Electrocatalyst

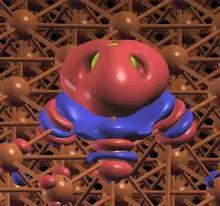

Also, higher reaction rates can be achieved by precisely controlling the arrangement of surface atoms: indeed, in nanometric systems, the number of available reaction sites is a better parameter than the exposed surface area in order to estimate electrocatalytic activity. Sites are the positions where the reaction could take place; the likelihood of a reaction to occur in a certain site depends on the electronic structure of the catalyst, which determines the adsorption energy of the reactants together with many other variables not yet fully clarified.